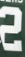
Number: 2